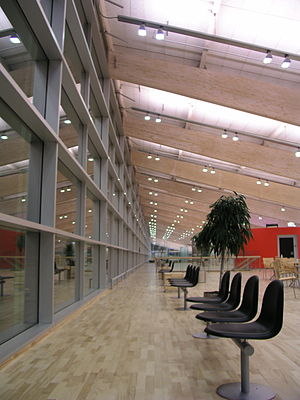
Aalborg Lufthavn / Historie
Ventesalen i Aalborg Lufthavn med udsigt til landingsbanen gennem det store vindue.
Ventesalen i Aalborg Lufthavn, med udsigt til landingsbanen gennem det store vindue.
Aalborg Lufthavn er Danmarks tredjestørste lufthavn med 1.521.658 passagerer i 2017. Lufthavnen er beliggende vest for Lindholm; 6 kilometer nordvest for Aalborg og nord for Limfjorden.